The Fall of Valentin

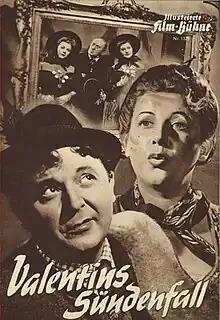

The Fall of Valentin (German: Valentins Sündenfall) is a 1951 Austrian comedy film directed by Paul Löwinger and starring Sepp Rist, Rudolf Carl and Joseph Egger. It was made at the Hernals Studios in Vienna while location shooting took place around the city including at the Prater. The film's sets were designed by the art director Gustav Abel. It premiered in Munich in West German on 30 November, its Austrian debut took place over a month later on 4 January 1952. It is based on a folk play by Gretl Löwinger, who also appeared in the film.